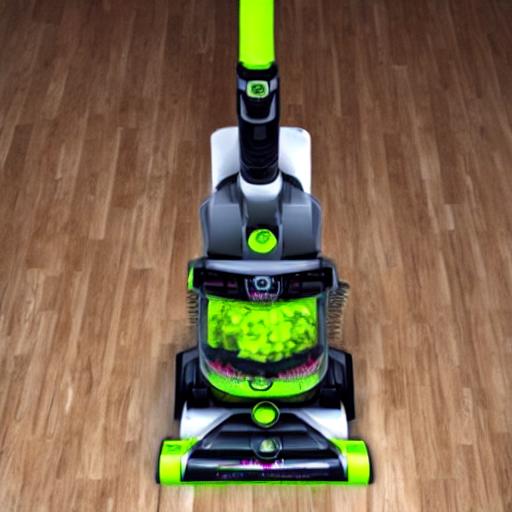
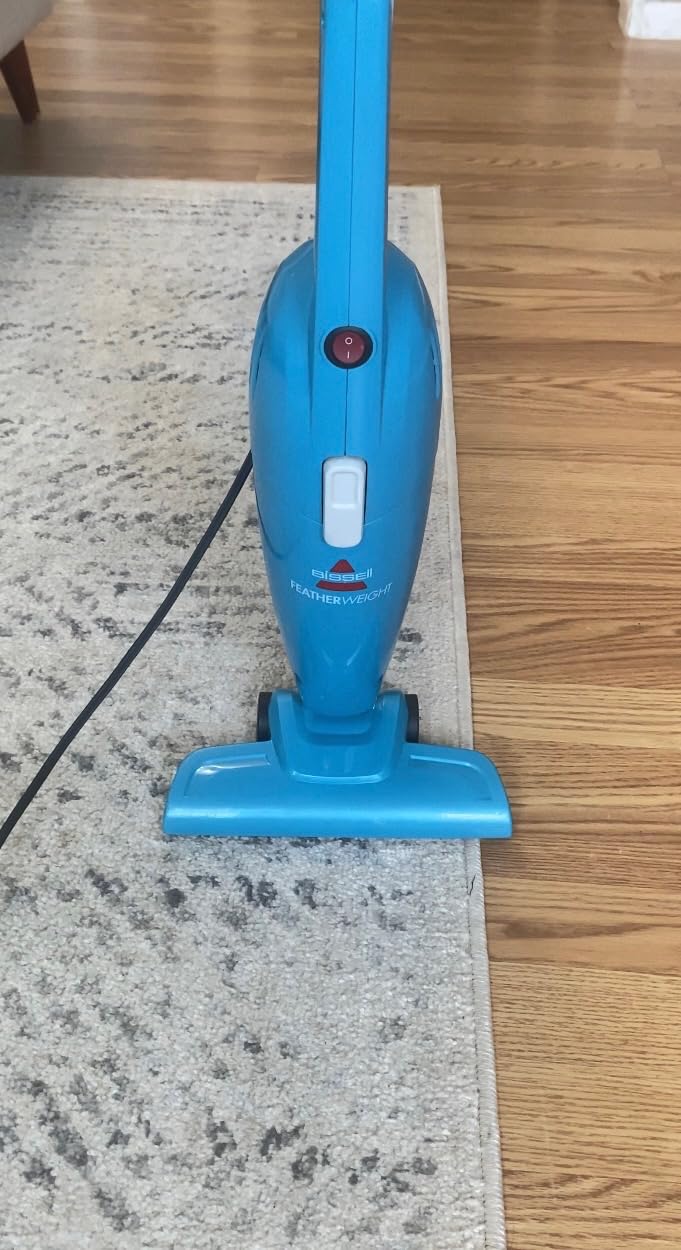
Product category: items_vacuum
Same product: no